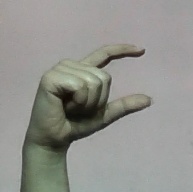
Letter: dal